Zombie Undead

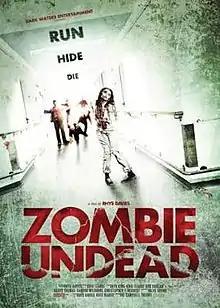

Zombie Undead is a 2010 British horror film directed by Rhys Davies and starring Ruth King, Kris Tearse, Rod Duncan, Barry Thomas, Sandra Wildbore, and Christopher J. Herbert. It was written by Kris Tearse. After a terrorist attack in Leicester, survivors take cover from zombies.